Breeden Creek

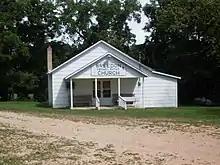
Church and cemetery adjacent to Breeden Creek

Breeden Creek is a stream in western Douglas County in the Ozarks of south central Missouri. The stream is a tributary to Little Beaver Creek.